Expulsion of the Moriscos

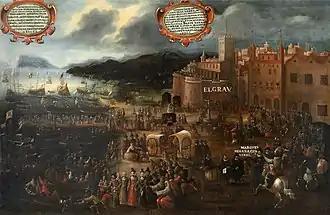
Embarking of the Moriscos at Valencia, by Pere Oromig

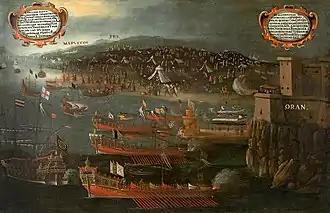
Disembarking of the Moriscos at Oran port (1613, Vicent Mestre), Fundación Bancaja de Valencia

The Duke of Lerma eventually convinced King Philip III with the help of the Archbishop of Valencia, Juan de Ribera, who considered the Moriscos as universally heretics and traitors. The archbishop added an idea to make the plan more persuasive to the king: the king could confiscate the assets and properties of the Moorish population, thereby providing a dramatic one-time boost to the royal coffers. Ribera also encouraged the king to enslave the Moriscos for work in galleys, mines, and abroad as he could do so "without any scruples of conscience," but this proposal was rejected.